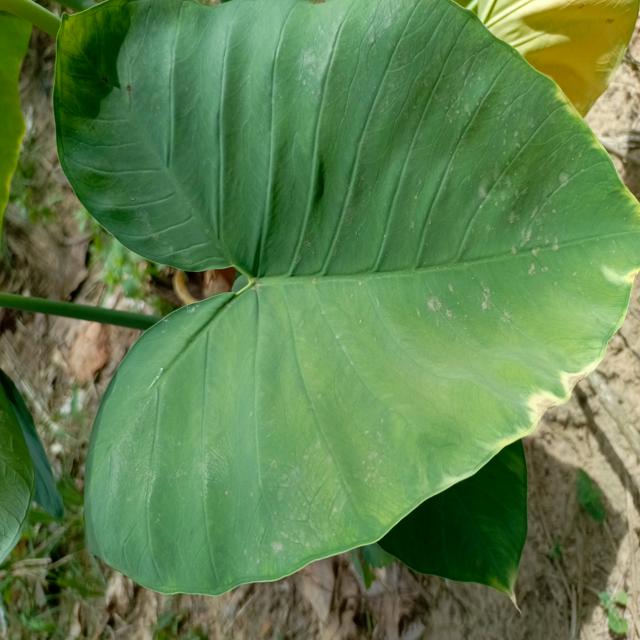
Label: Early_Blight